Anne Fleur Dekker

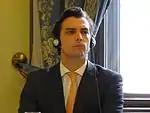
FvD leader Thierry Baudet

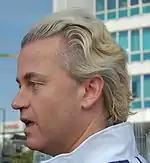
PVV leader Geert Wilders

On 16 March 2017, one day after the Dutch general election of 2017, during which Thierry Baudet's party Forum for Democracy (FvD) won two seats, Dekker wrote an opinion piece at Joop.nl, which was read about 70,000 times. She claimed that Baudet had justified rape in his description of the manners of Gregor, the main character of Baudet's 2014 novel "Voorwaardelijke liefde" ("Conditional Love"), thereby reigniting a controversy that had raged three years ago when the book was first published. Next, on 18 March, the right-wing populist conspiracist website liefdevoorholland.com resurfaced a few earlier online posts of Dekker as well, including an old tweet stemming from 19 July 2016. At the time, Dekker responded to a Belgian woman who had proposed on Facebook to throw stones at a mosque with "at least 500 people, as a 'fun action' in response to the radical Muslim violence of the past few nights". On 19 July 2016, Dekker tweeted a screenshot of this post with the commentary "Fine type this again", and next a new tweet saying: "Who will join [me] in throwing 500 stones at Wilders? Seems like a 'fun action' to me." Afterwards, she claimed her tweet was intended sarcastically. The website made a collage of an edited photo of Dekker with devil horns and two of her tweets, added an accusation of electoral fraud to the post and demanded a recount. However, contrary to her earlier tweet, Dekker did not preside over any polling place during the 2017 elections. According to the NOS, Hilversum mayor Broertjes had refused this because she had a "distinct political profile", but Dekker herself claimed she had already indicated two weeks before the elections that she would be too busy.